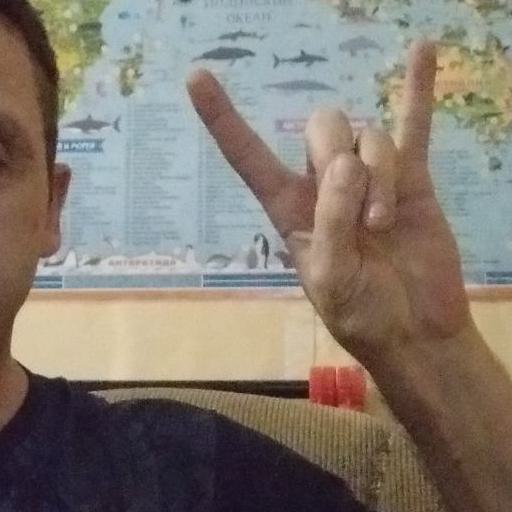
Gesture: rock